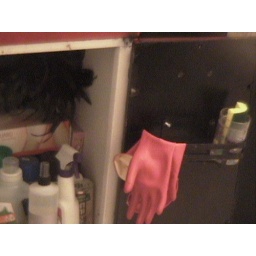
Week 2 - under sink cabinet